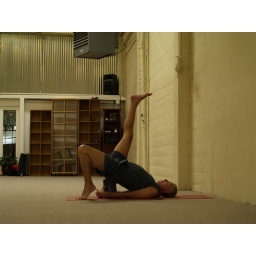
Lifting one leg to the sky in bridge pose